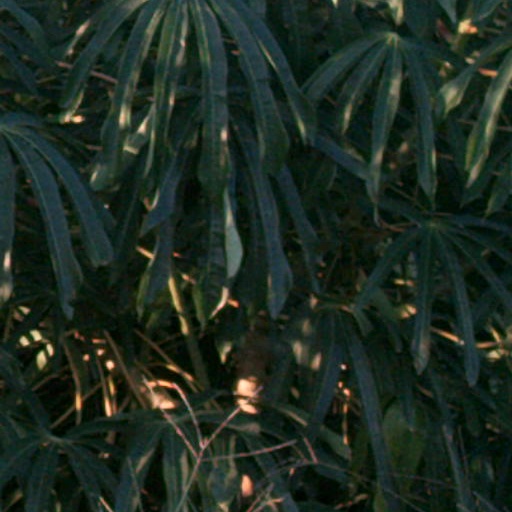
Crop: cassava